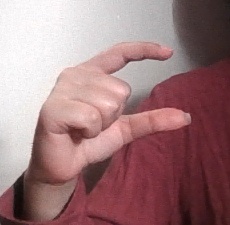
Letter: dal